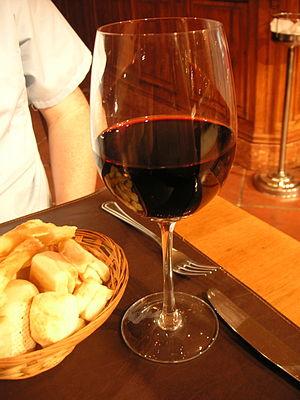
La viticulture en Argentine est originaire d'Espagne. En 1557, pendant la colonisation des Amériques, un certain Juan Cedrón apporta les premiers ceps de vigne à Santiago del Estero, et la culture du raisin ainsi que la production de vin commença dans les environs, puis s'étendit progressivement à d'autres régions du pays.